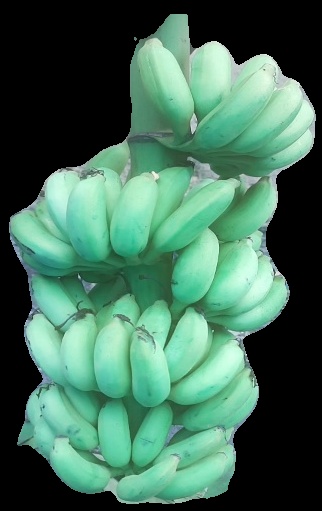
Variety: elakki-bale
Grade: grade2